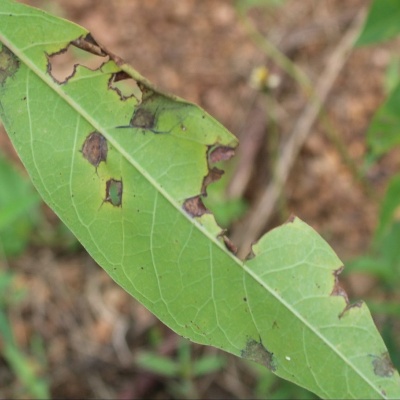
Crop: Cassava
Condition: brown spot